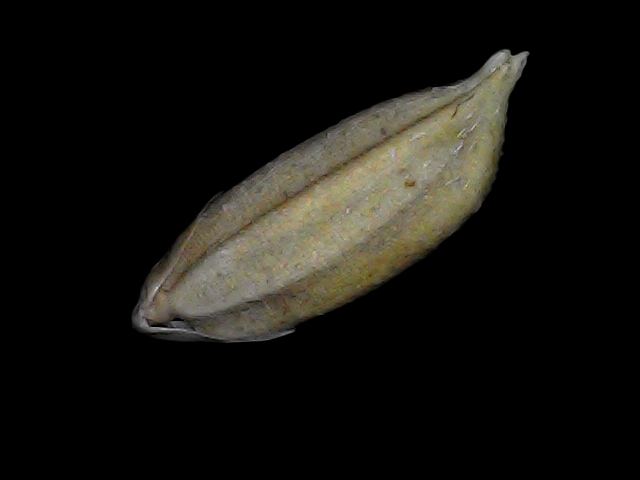
Rice variety: Bd34